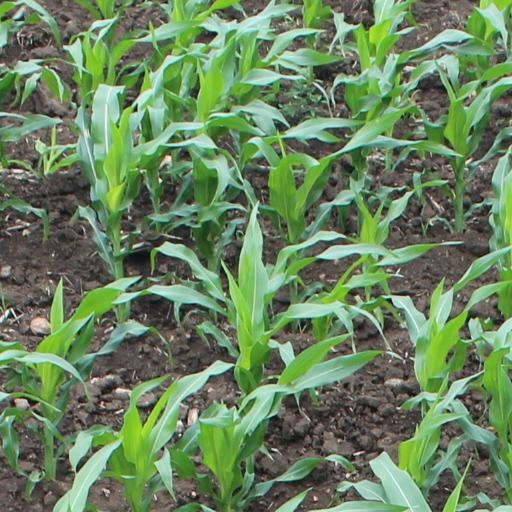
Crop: maize; corn